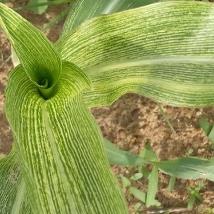
Crop: Maize
Condition: stripe-d